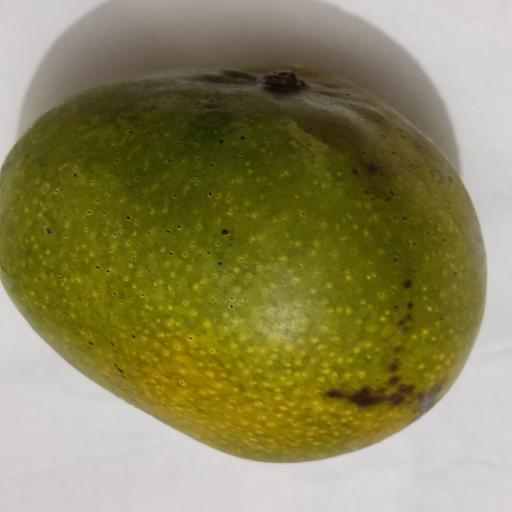
Crop type: Mango_Bari